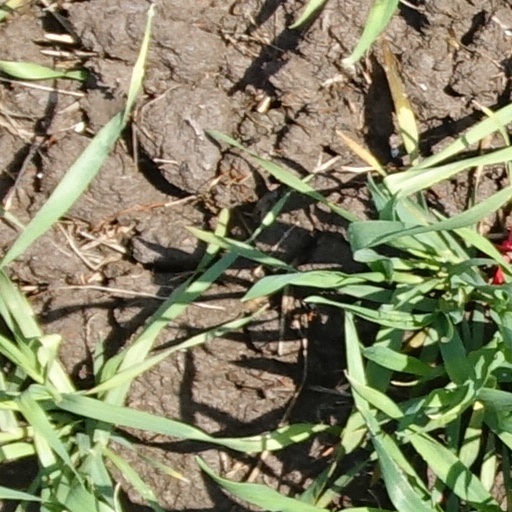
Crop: wheat